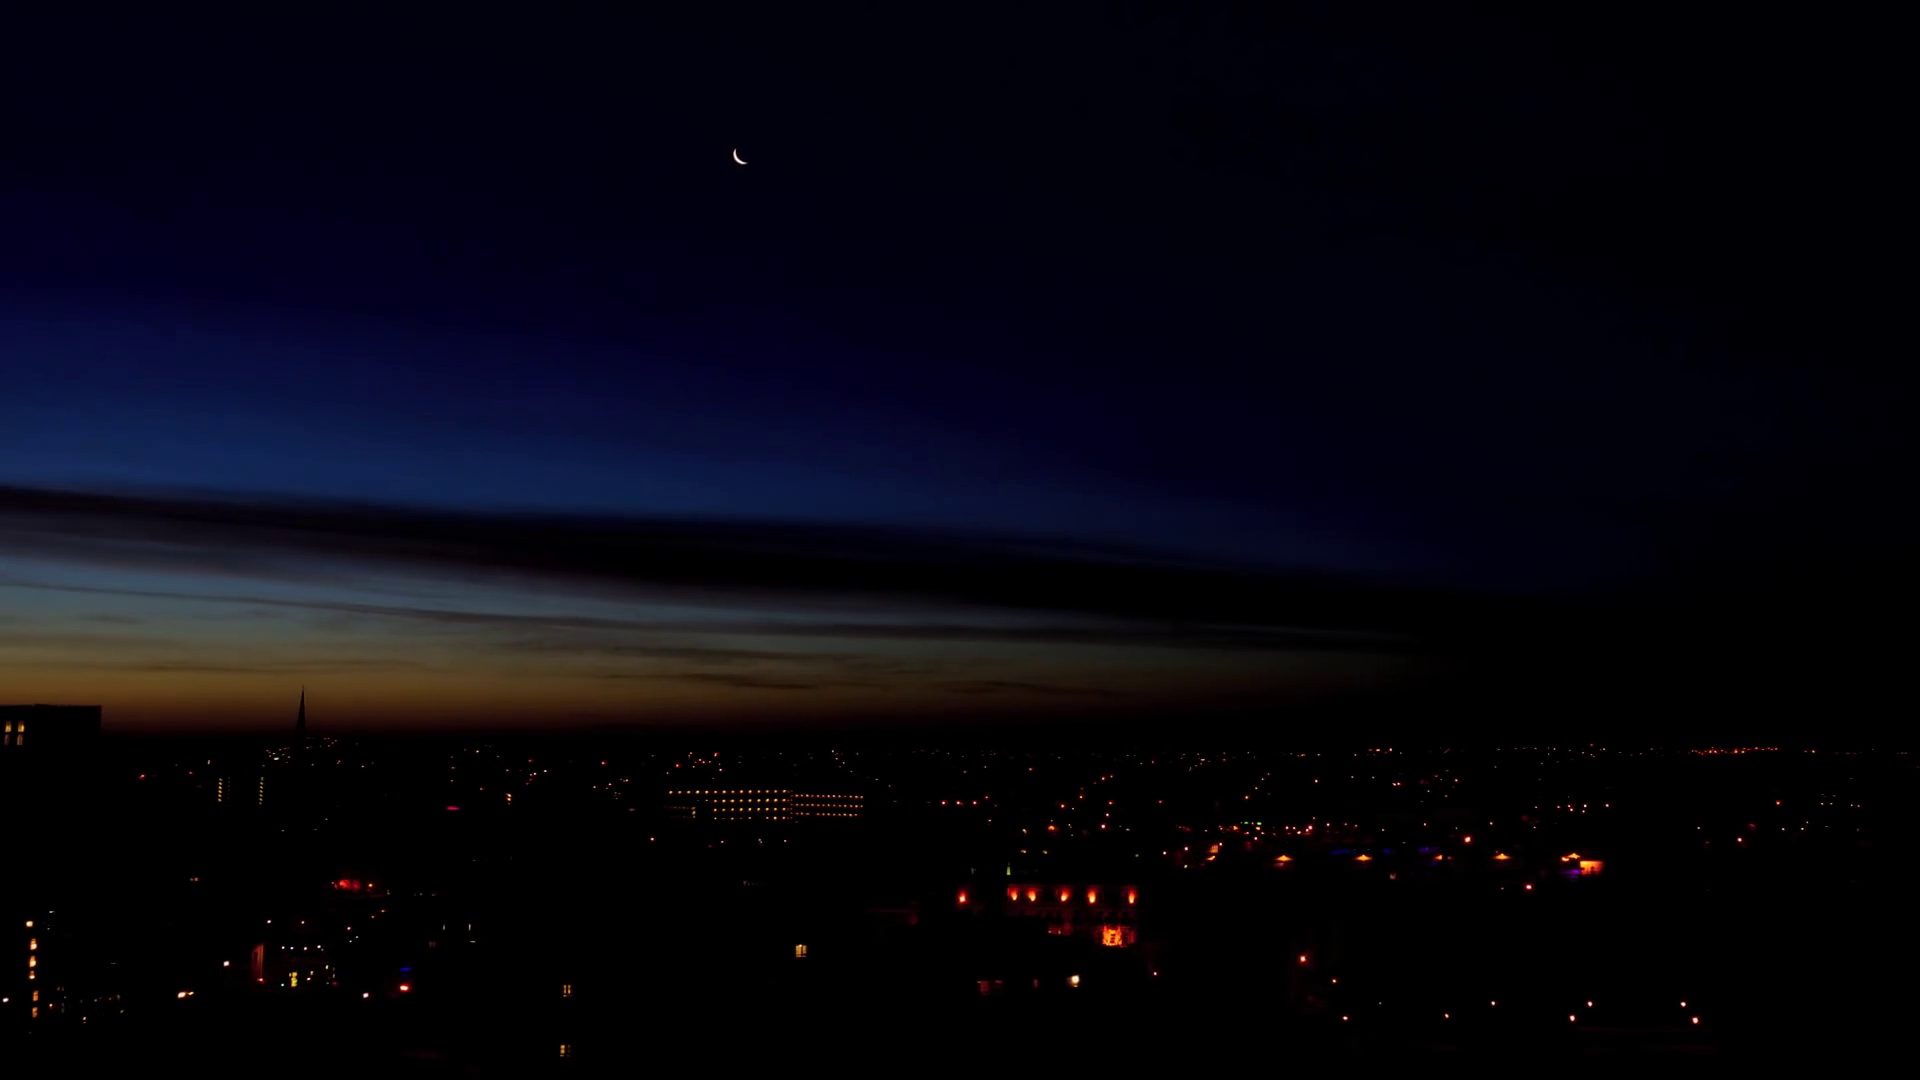
Fire: no
Smoke: no